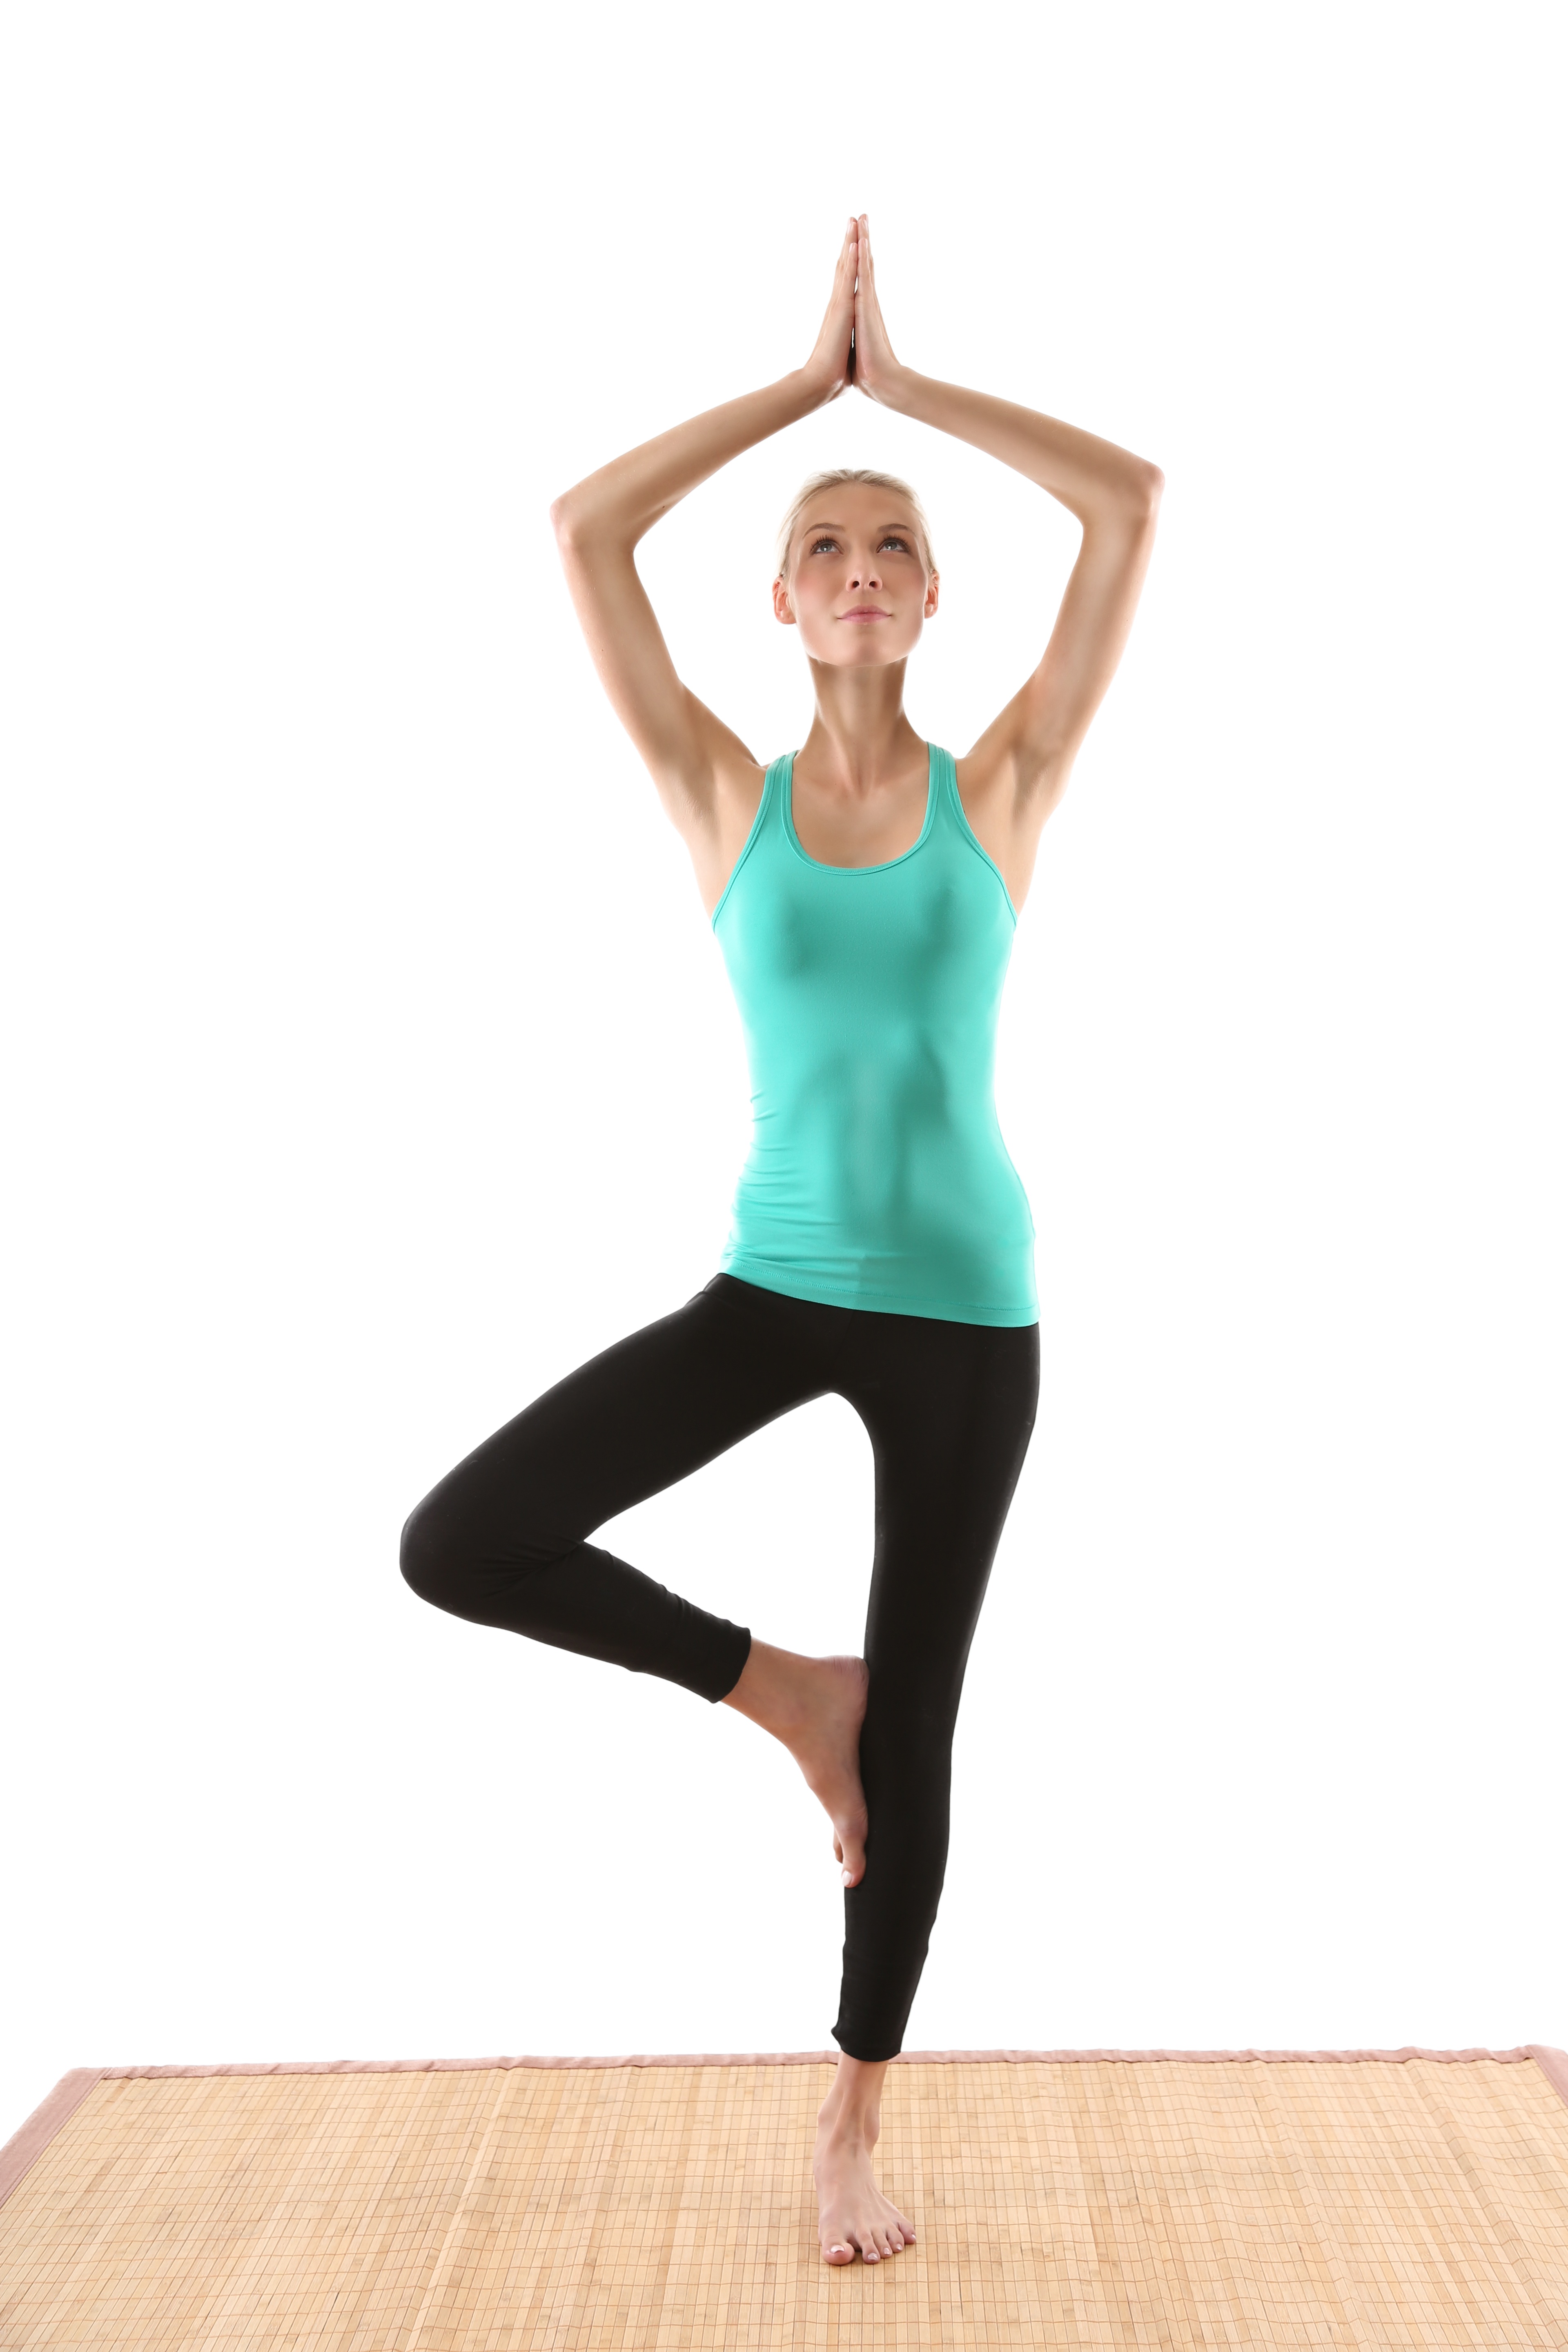
girl, woman, sport, young, green, youth, blue, arm, blonde, fitness, muscle, mat, sports, yoga, beauty, blond, pretty, fit, good looking, attractive, bless you, gymnastics, young people, naturally, human action, modern dance, physical fitness, jogamatte